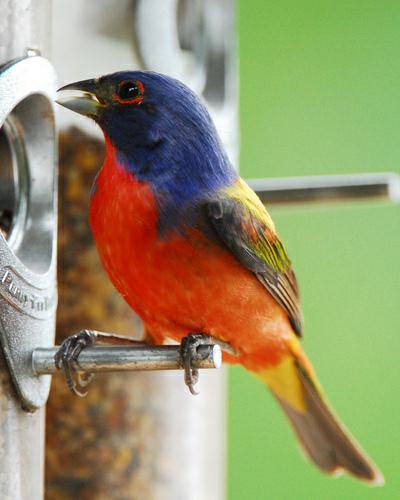
A photo of a painted bunting